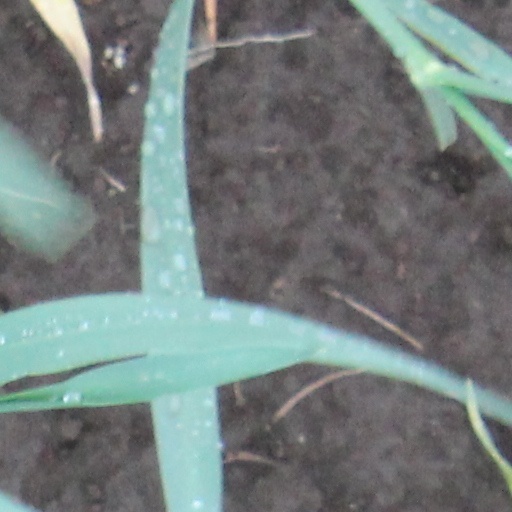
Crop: wheat